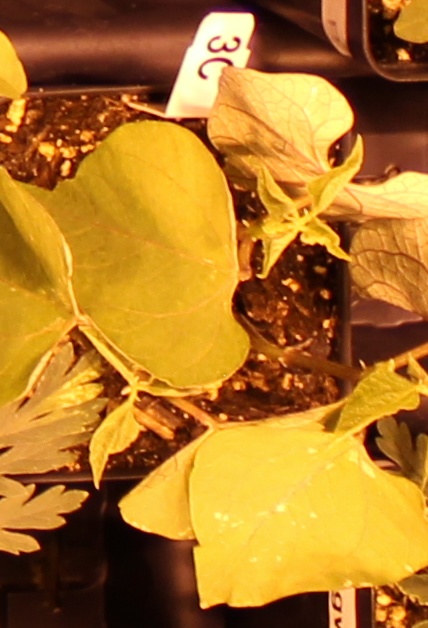
Label: Blackbean